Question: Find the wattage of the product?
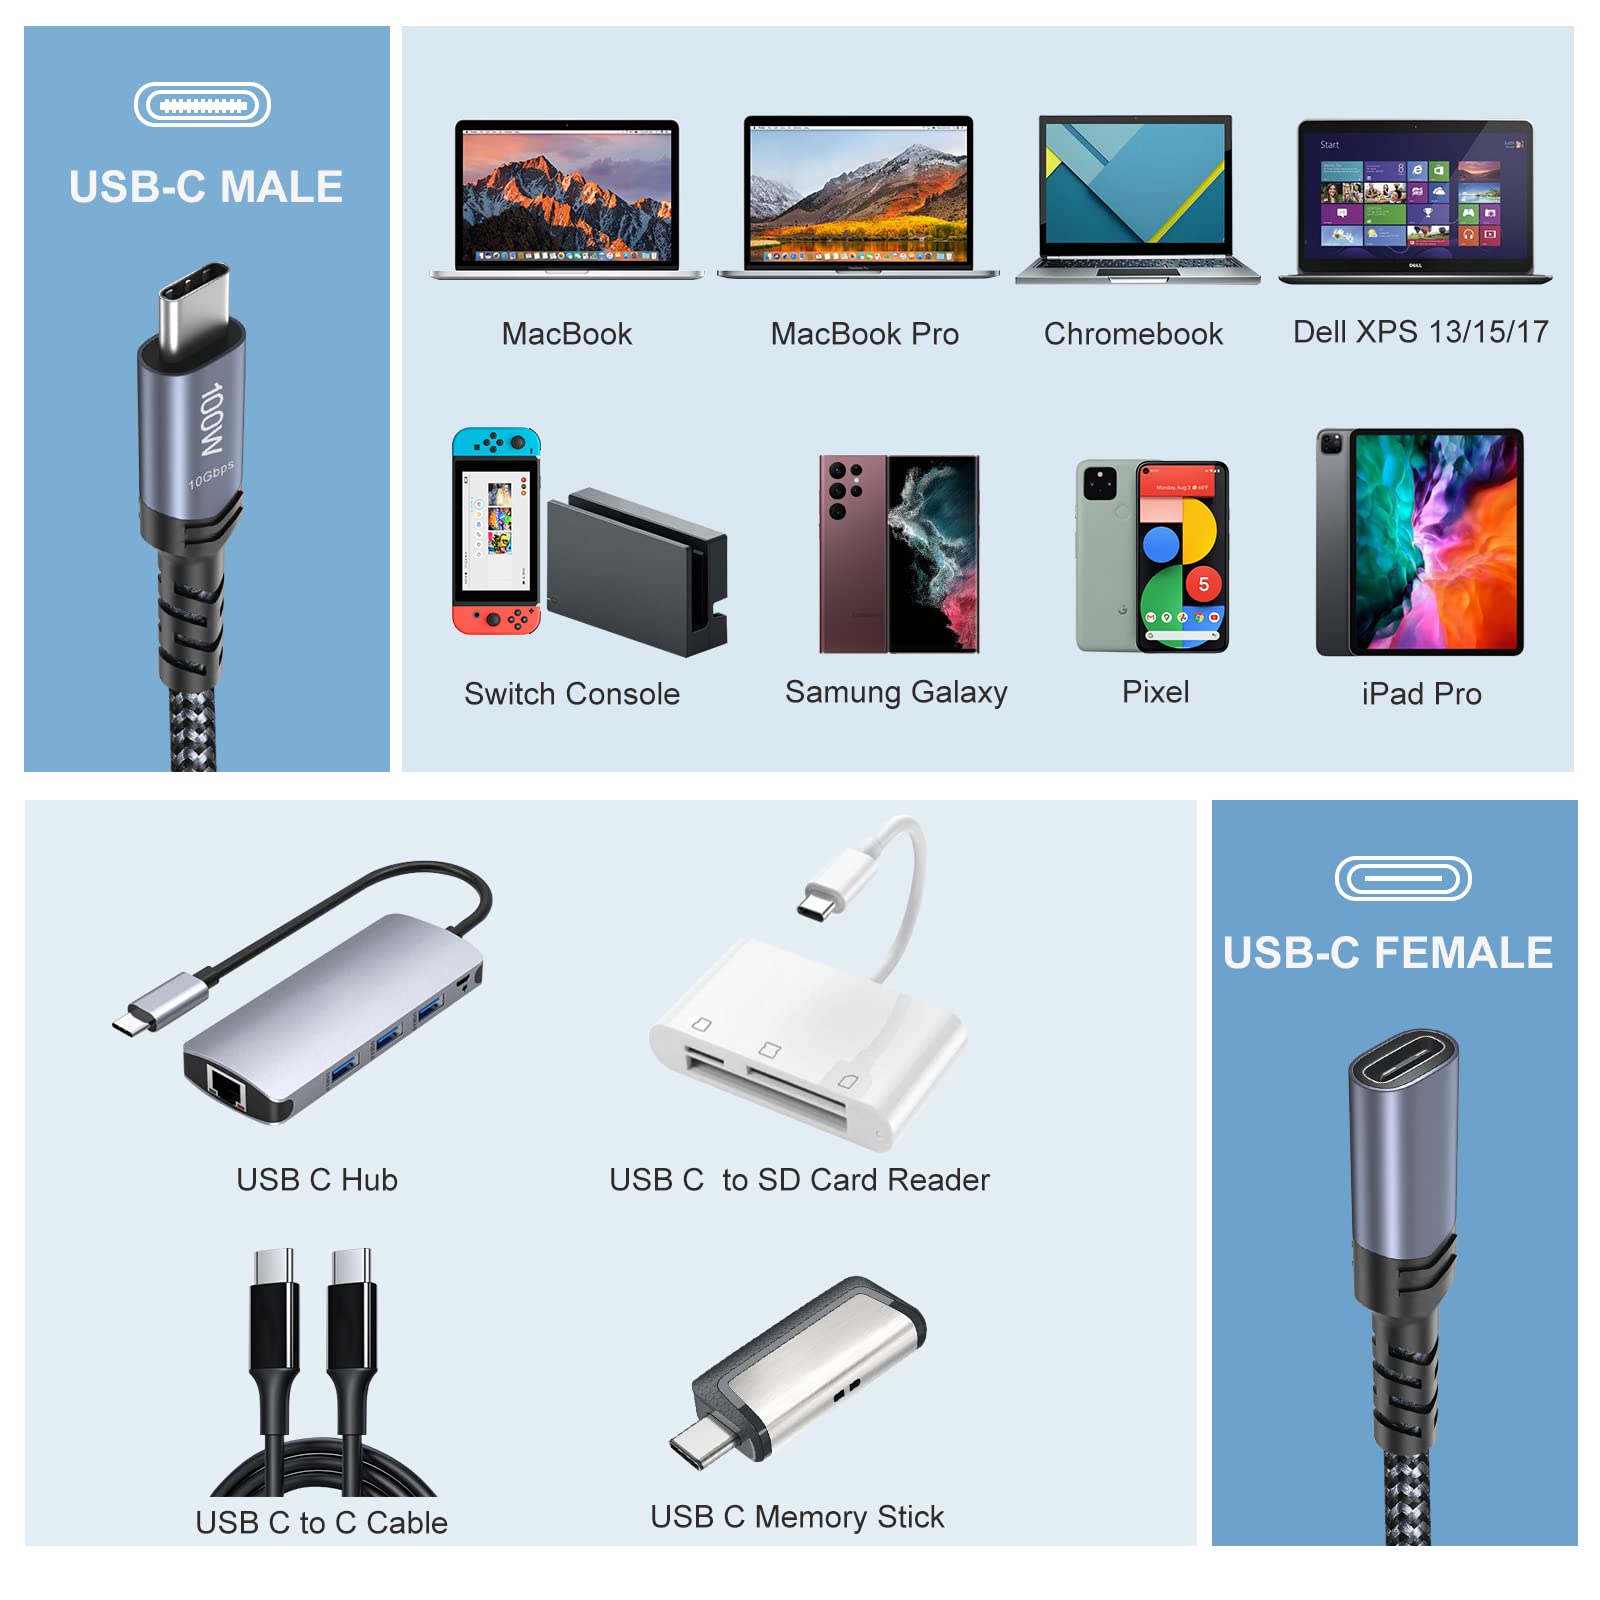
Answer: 100.0 watt